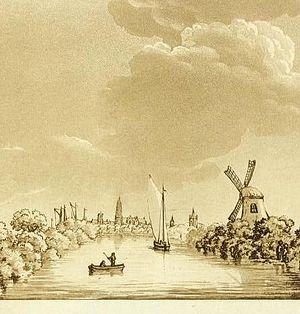
La Julius S. Held Collection of Rare Books est une collection d'ouvrages de recherche de 283 volumes hébergés par la bibliothèque du Clark Art Institute.